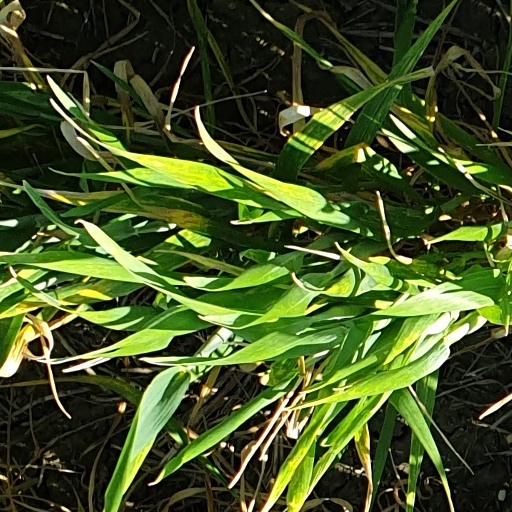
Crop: wheat